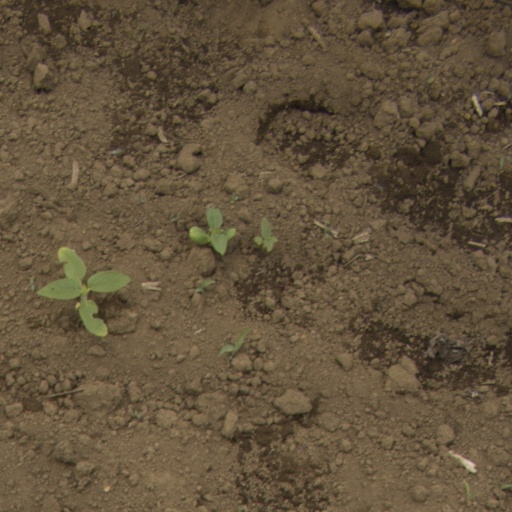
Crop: Jerusalem artichoke